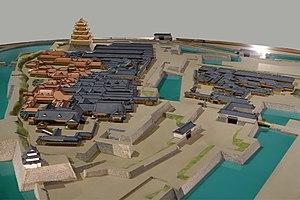
Le château d’Edo, également appelé « château de Chiyoda », est un château sur terrain plat construit en 1457 par Ōta Dōkan. Il fait aujourd'hui partie du palais impérial de Tokyo et se trouve dans l’arrondissement spécial de Chiyoda, à Tokyo, ville alors désignée sous le nom d'Edo, dans le district de Toshima, dans la province de Musashi. C’est ici que Tokugawa Ieyasu a établi le shogunat Tokugawa. C'était la résidence du shogun et l'emplacement du shogunat, et il servit également de capitale militaire pendant la période Edo de l'histoire japonaise. Après la démission du shogun Tokugawa Yoshinobu et la restauration de Meiji, il devint le palais impérial de Tokyo. Quelques douves, murs et remparts du château original subsistent encore de nos jours. Cependant, les terrains étaient bien plus étendus pendant la période Edo, avec la gare de Tokyo et la section Marunouchi de la ville situées à l’intérieur de la limite qu’est le fossé le plus extérieur. Il comprend également le parc Kitanomaru, le Nippon Budokan et d’autres monuments environnants.